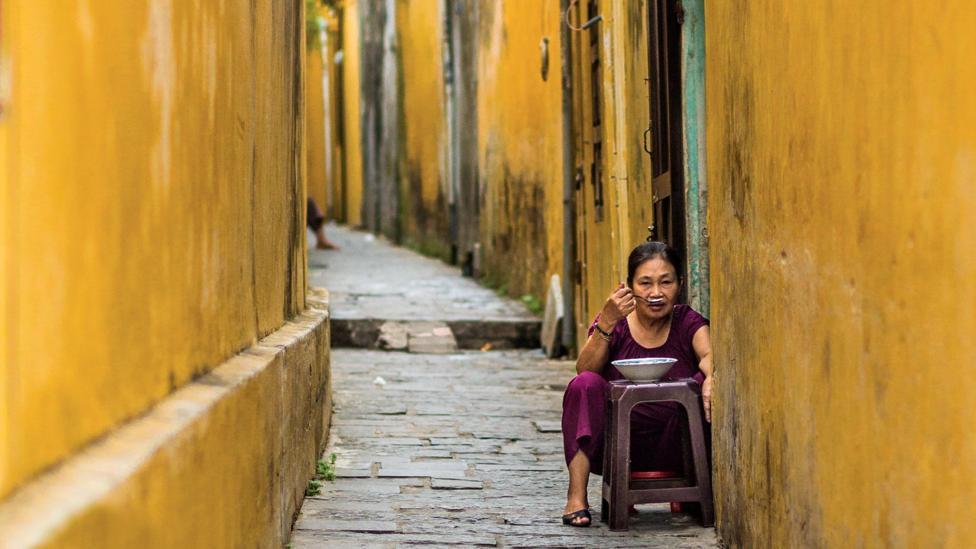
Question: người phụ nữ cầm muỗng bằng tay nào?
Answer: cầm muỗng bằng tay phải